Front Slobode

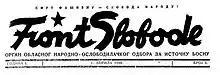
1944 masthead

Front Slobode was a newspaper that was launched in the middle of the World War II, on 7 November 1943 in Yugoslavia. It was of a regional character, published and distributed in North Eastern part of Bosnia and Herzegovina, and grew into a local Tuzla newspaper. It was a newspaper where Dervis Susic published a first story, and artist Ismet Mujezinovic created the masthead. The newspaper was changed from city ownership to private and finally, stopped operating as a newspaper in 2007.